Steve Butler

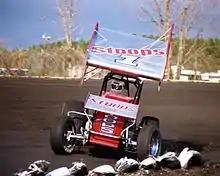
Butler won in both winged-sprint cars and in the non-winged formula preferred by USAC

Butler was known primarily for his success in non-winged USAC racing, however he also performed well in the winged-sprint cars. Steve occasionally raced with winged-sprint specialists such as the AllStar Circuit of Champions(Allstars) and World of Outlaws and was very competitive. He won six races with the Allstars and, in 1987, finished top-ten 87 Allstar Point Standings in the AllStar point standings, despite running a limited schedule due to conflicts with his USAC commitments.